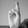
ASL letter: R